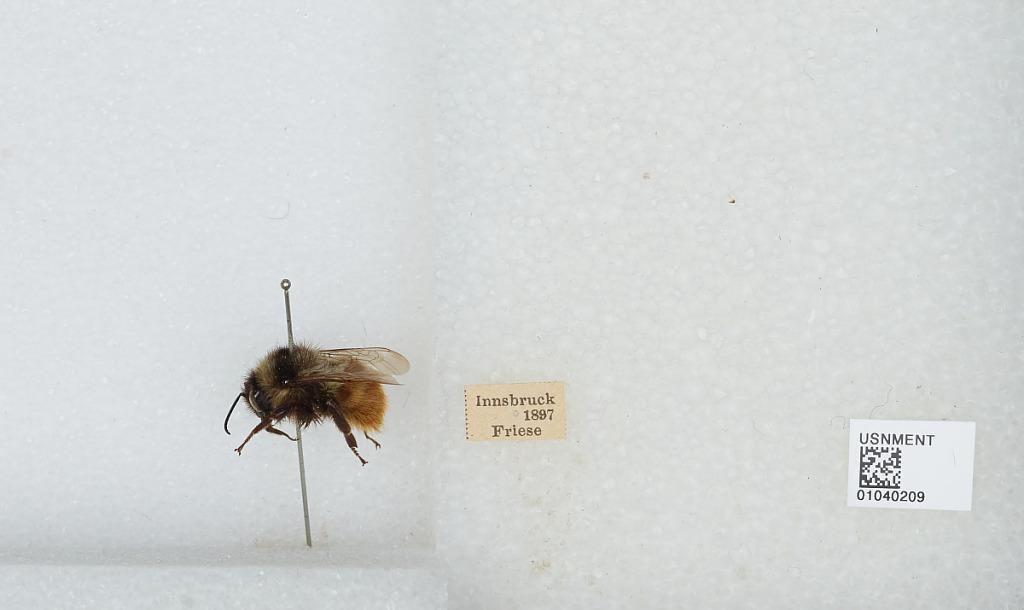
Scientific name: Bombus (Rhodobombus) pomorum (Panzer)
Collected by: Friese
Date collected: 1897--
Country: Austria
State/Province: Tyrol
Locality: Innsbruck
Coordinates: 47.27, 11.38